John Buck (baseball)

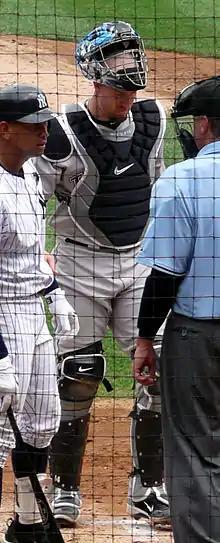
Buck with the Toronto Blue Jays in 2010

On December 16, 2009, Buck signed a one-year contract with the Toronto Blue Jays worth $2 million. On April 29, 2010. Buck hit 3 home runs in a single game against the Oakland Athletics. Buck was elected to the 2010 American League All-Star team on July 4, along with fellow Blue Jays Vernon Wells and José Bautista. In his first All-Star Game, he went 1–2 with a double. Buck finished his only season in Toronto with career-highs in batting average (.281), hits (115), home runs (20), RBI (66), doubles (25), slugging percentage (.489), and on-base plus slugging (.802).